Vincent Valentine

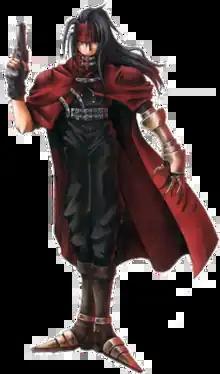
Vincent Valentine artwork by Tetsuya Nomura for "Final Fantasy VII".

is a character in Square's (now Square Enix) 1997 role-playing video game "Final Fantasy VII". He is designed by Tetsuya Nomura, and also appears in various titles from the "Compilation of Final Fantasy VII", a metaseries set in the "Final Fantasy VII" continuity. He is the protagonist of the 2006 third-person shooter "" and its mobile phone tie-in "". Vincent is voiced in Japanese by Shōgo Suzuki and in English by Steve Blum and Matthew Mercer.